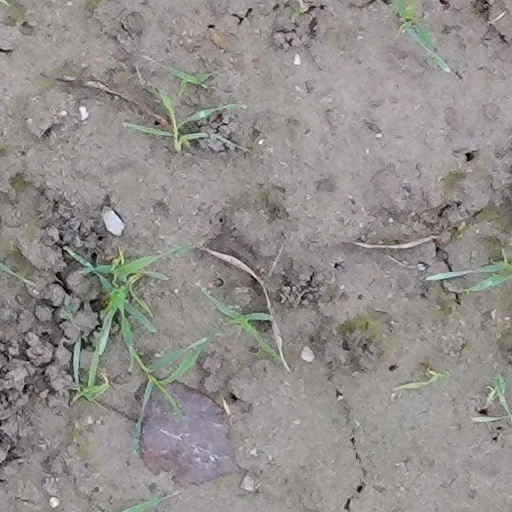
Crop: wheat